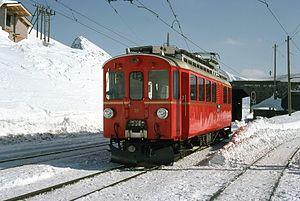
Les ABe 4/4 I sont des automotrices du chemin de fer de la Bernina, aujourd'hui partie intégrante des chemins de fer rhétiques numérotées 30 à 38. Construites de 1908 à 1911, elles furent modifiées de 1946 à 1953.